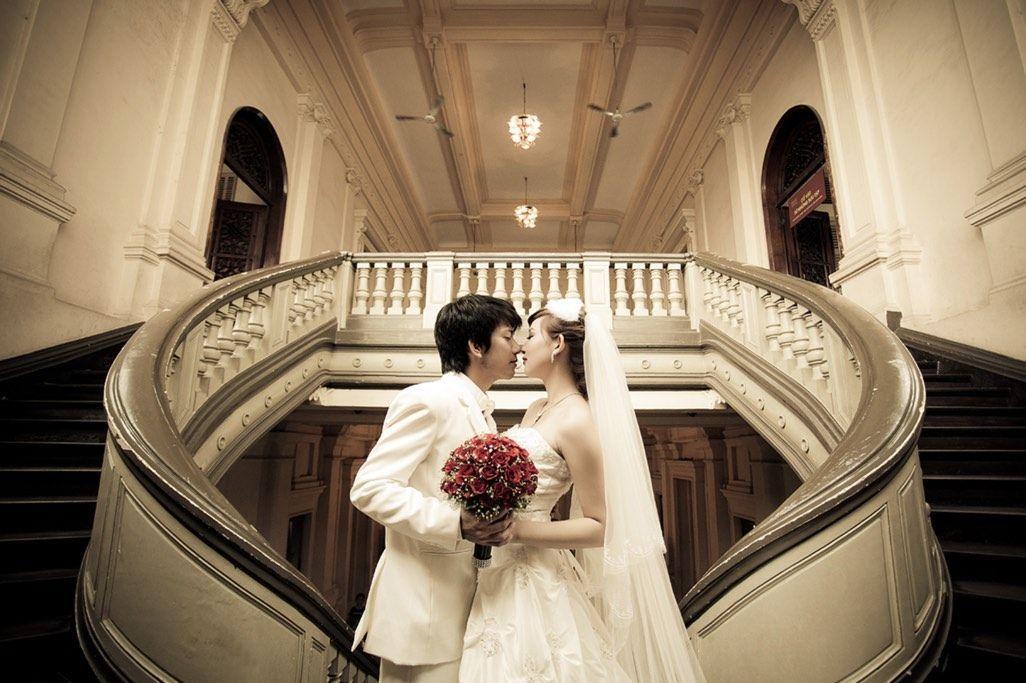
cả hai người đang cùng nhau cầm một bó hoa